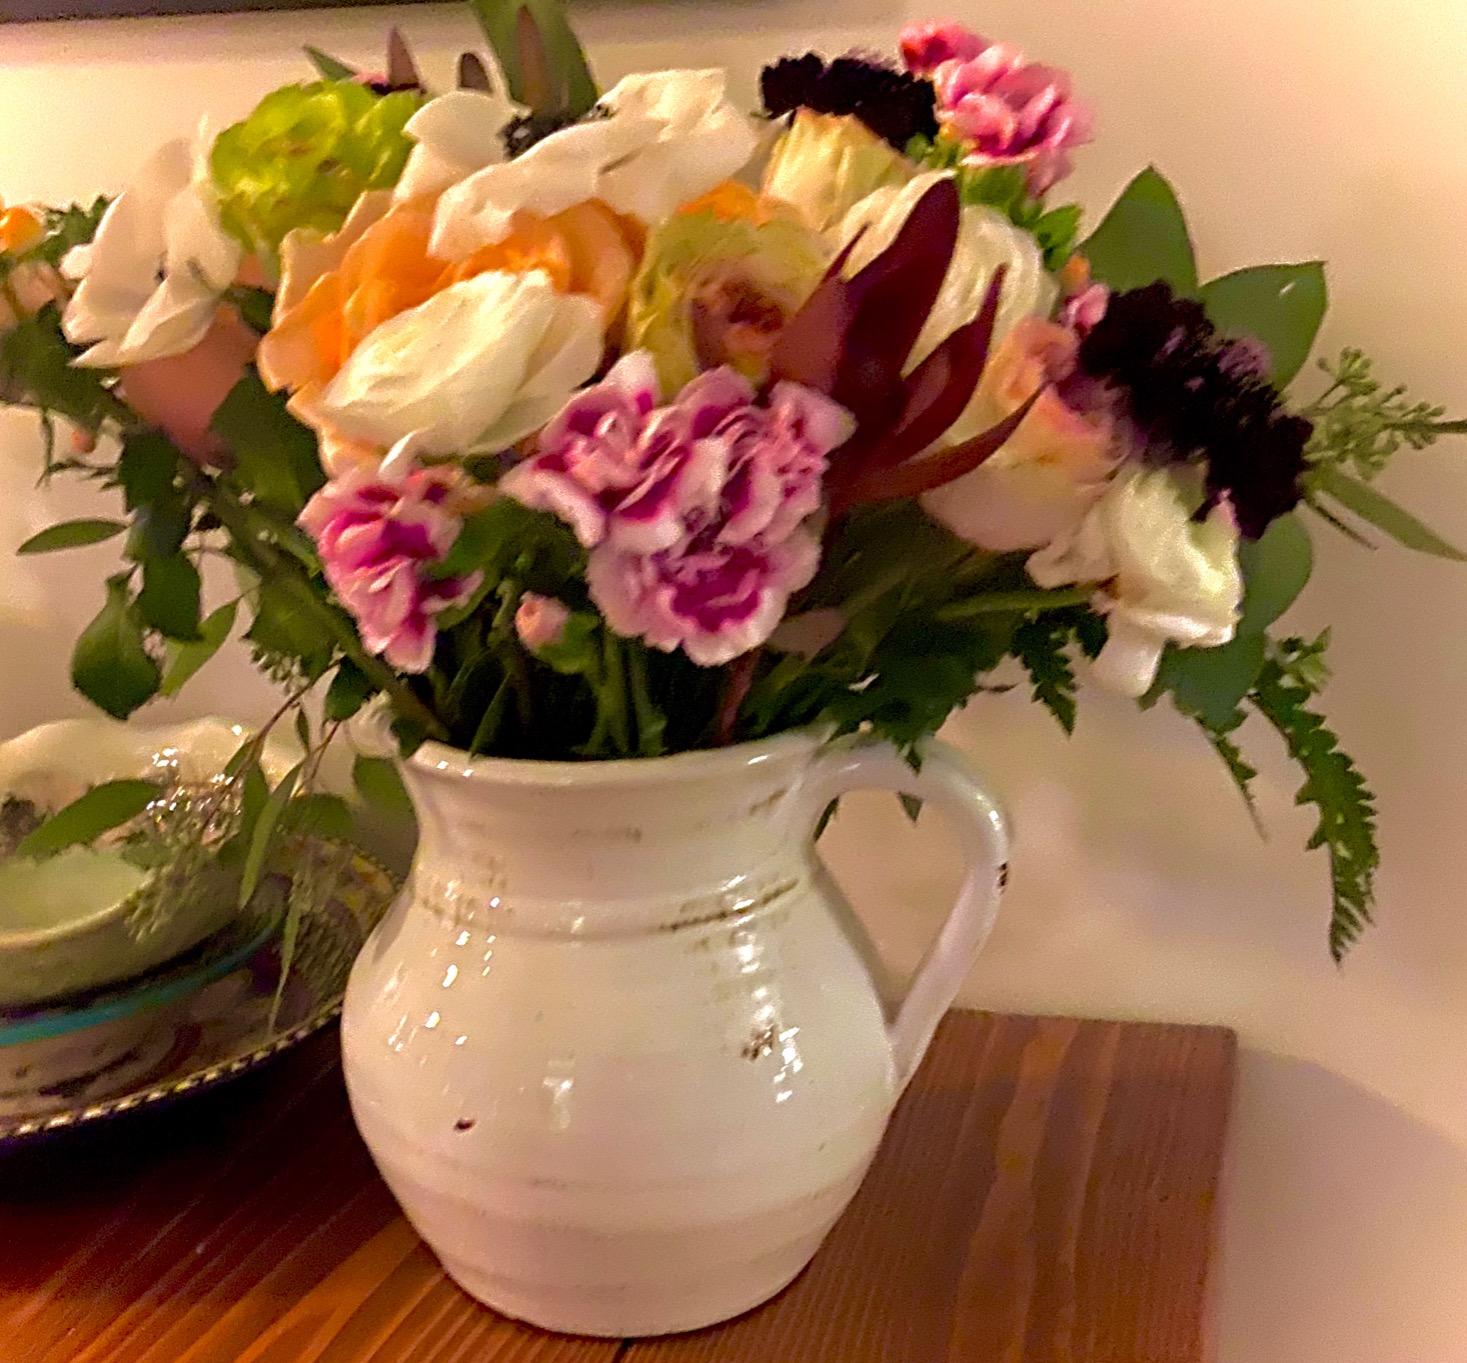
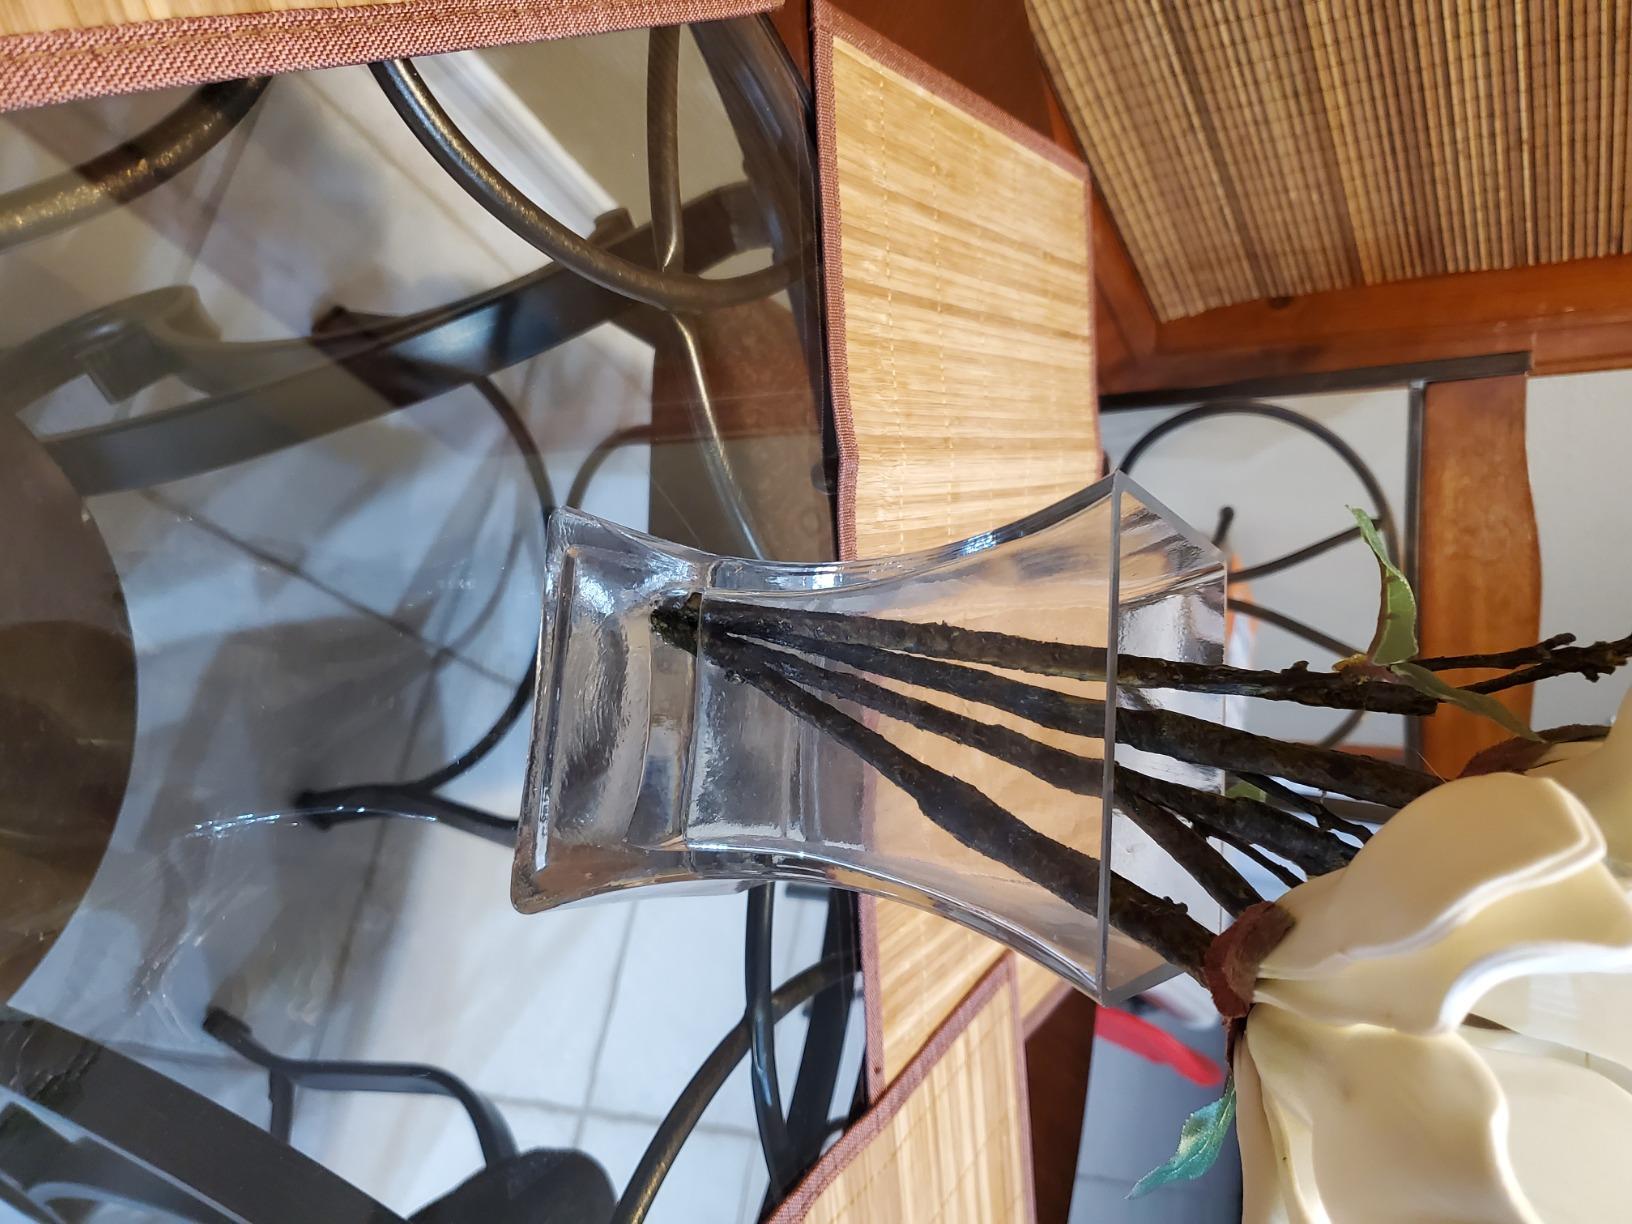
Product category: vase
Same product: no